Arlie Latham

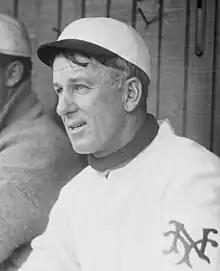
Latham with the New York Giants in 1909

Walter Arlington Latham (March 15, 1860 – November 29, 1952) was an American third baseman in Major League Baseball. He played from through for the Buffalo Bisons, St. Louis Browns, Chicago Pirates, Cincinnati Reds, Washington Senators, and New York Giants. He also served as player-manager of the Browns in 1896.